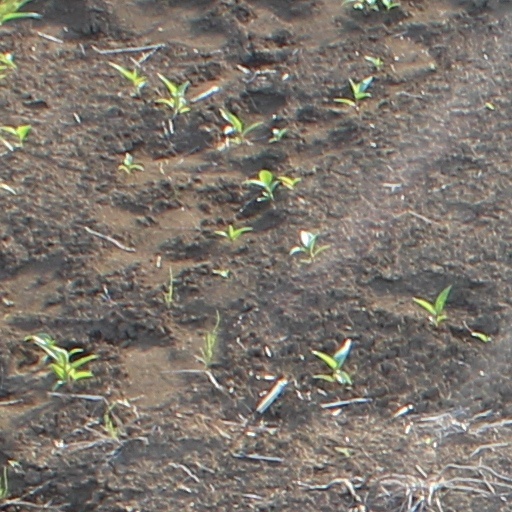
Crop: wheat